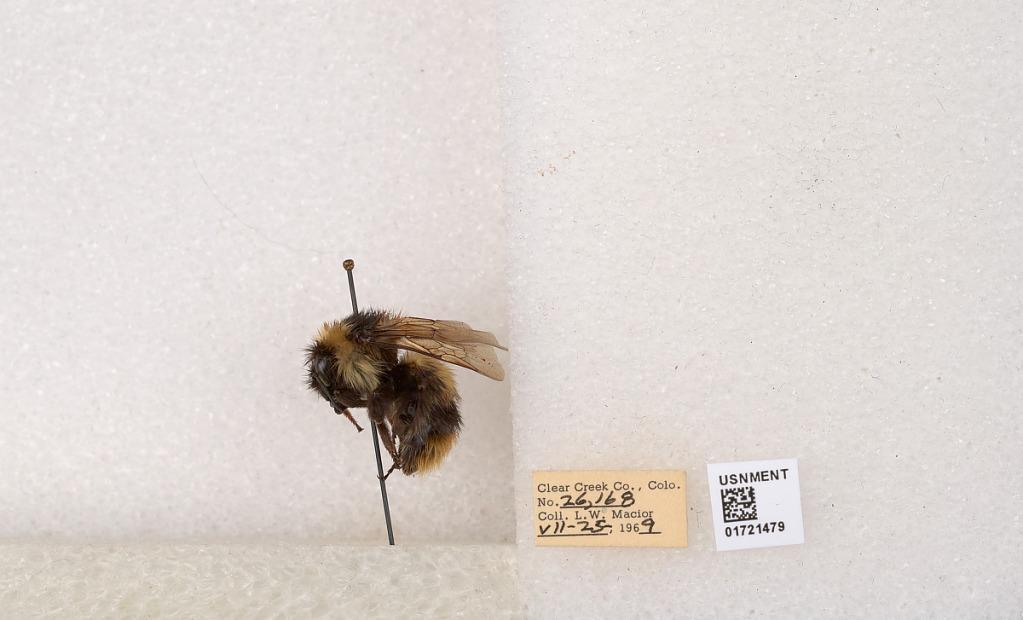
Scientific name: Bombus kirbyellus
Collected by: L. Macior
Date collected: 1969-7-25
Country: United States
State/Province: Colorado
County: Clear Creek
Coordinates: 39.6891, -105.644